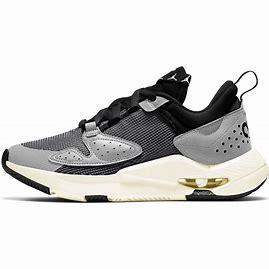
Brand: Jordan
Model: Air Cadence